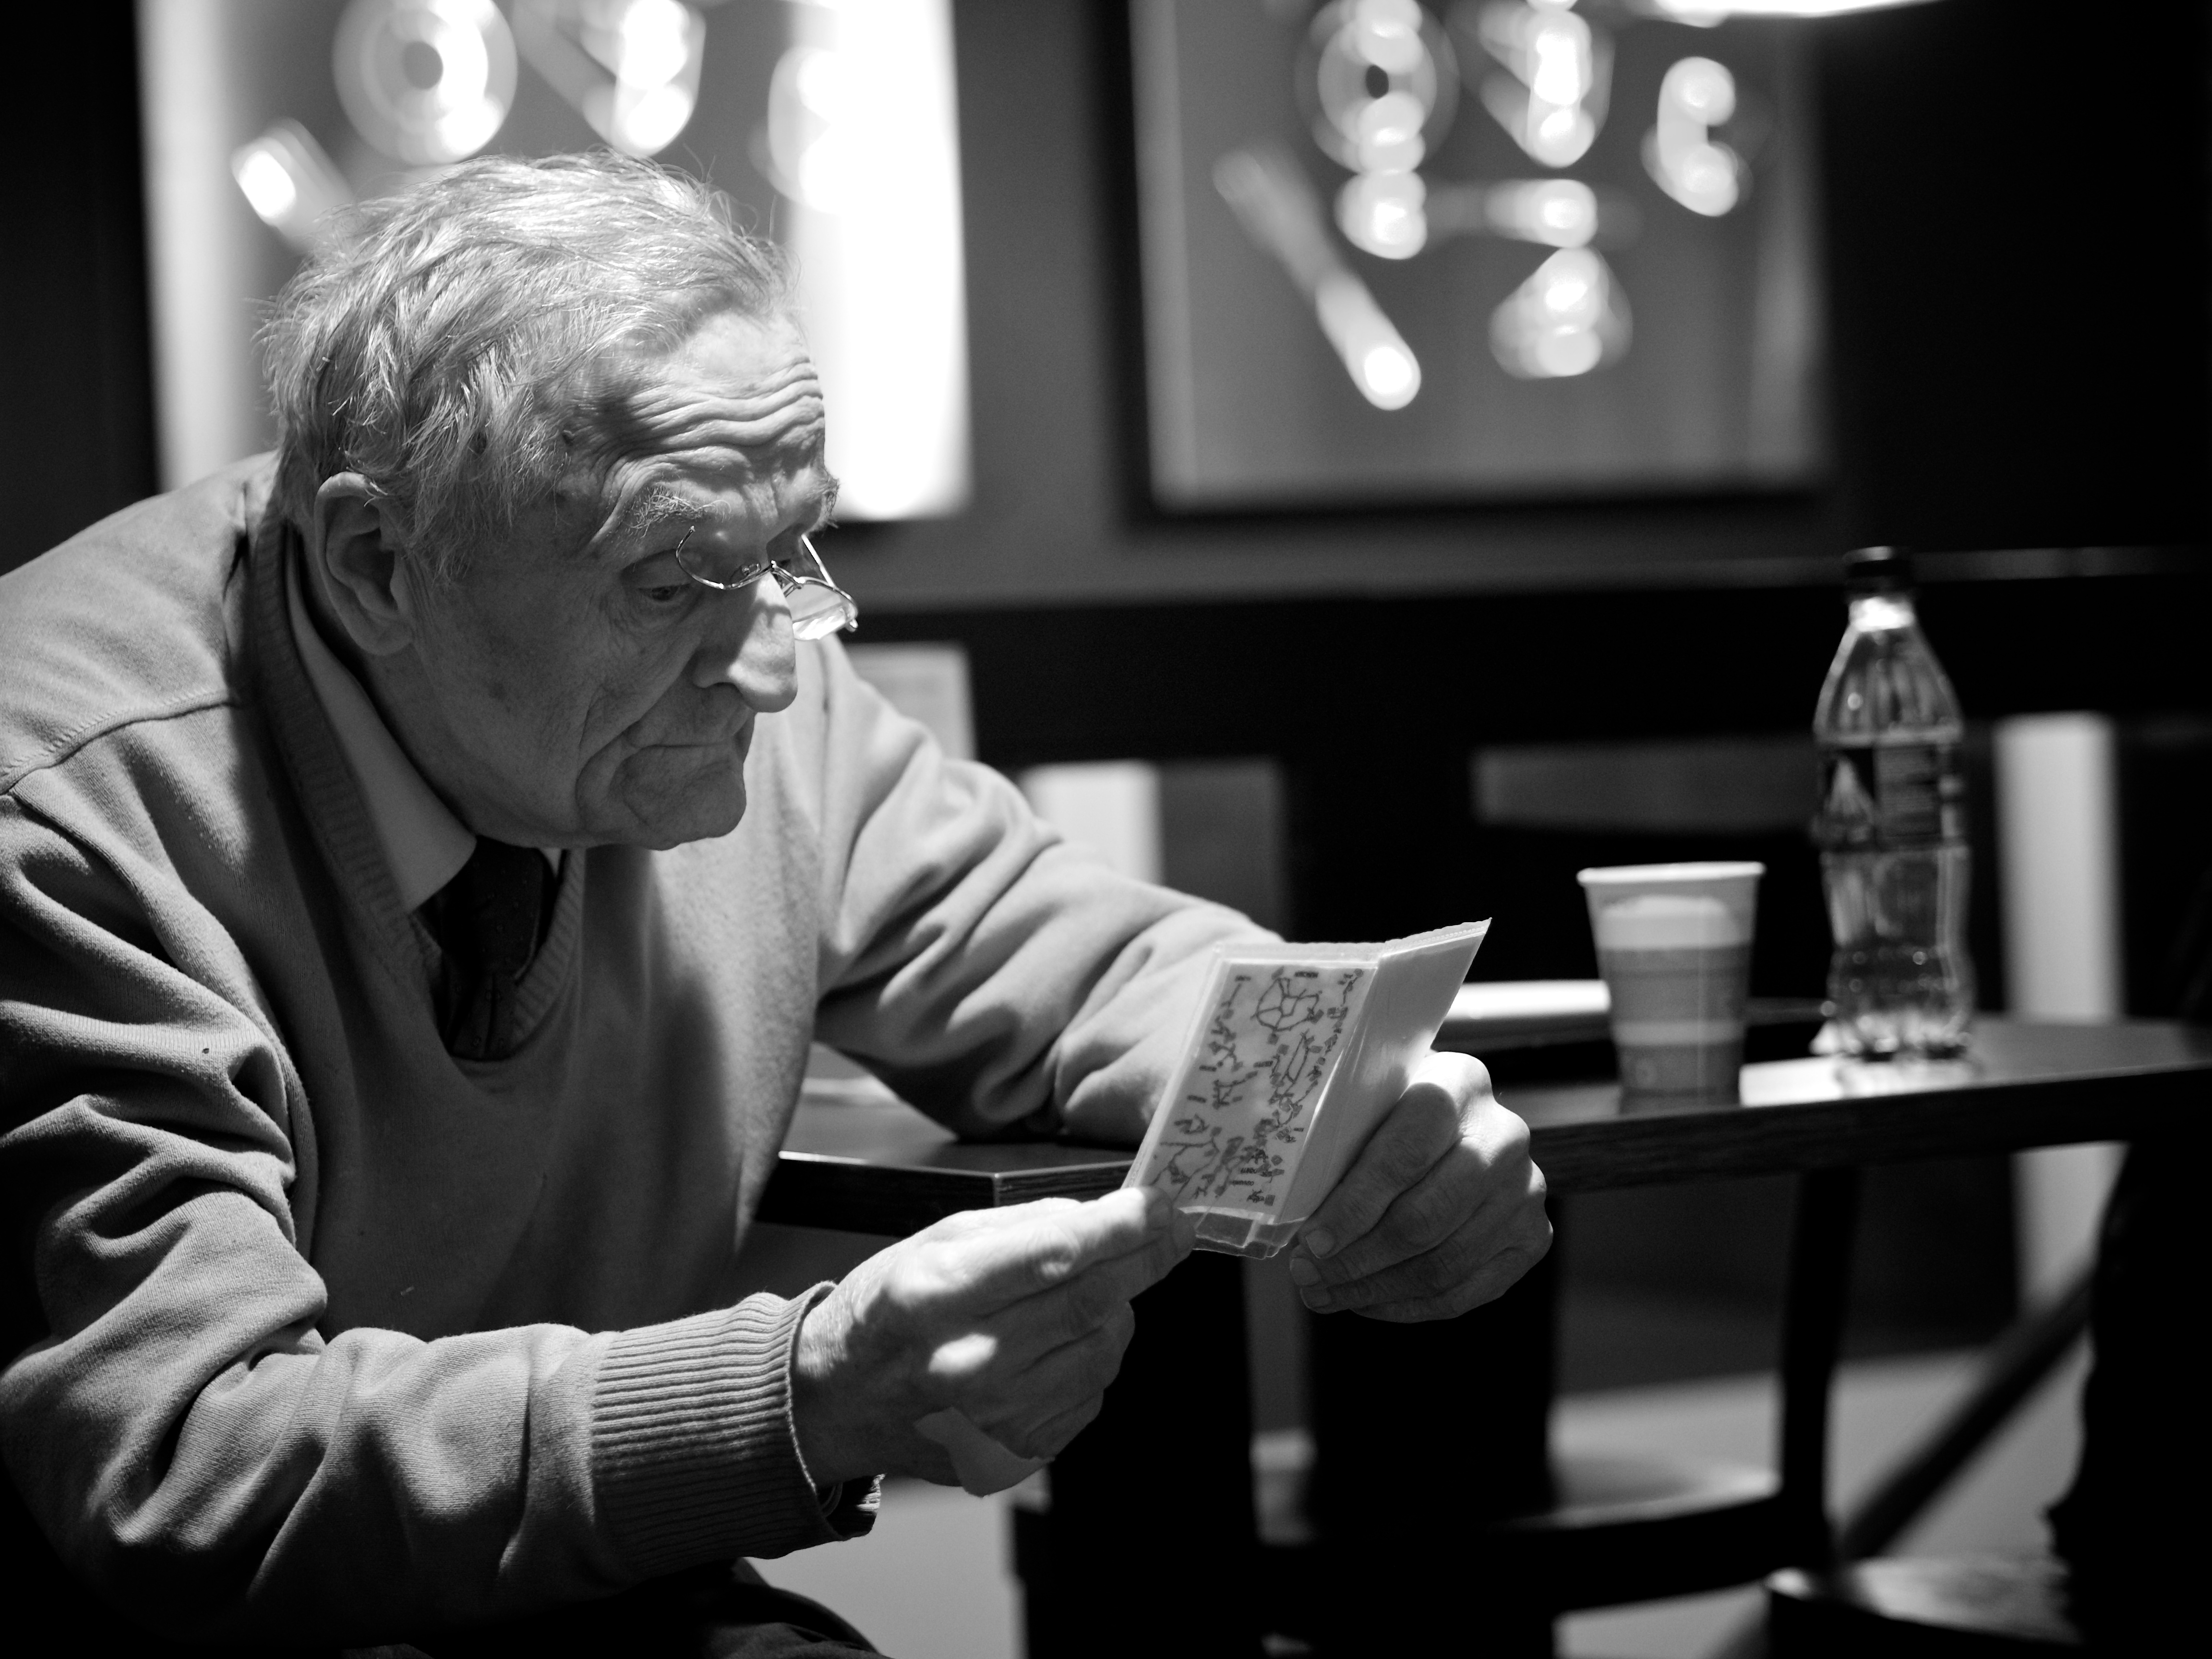
person, black and white, white, street, photography, ebook, training, black, monochrome, conversation, streetphotography, flickr, thomas, video, olympus, omd, fuji, leica, monochrom, leuthard, hcb, thomasleuthard, monochrome photography, film noir